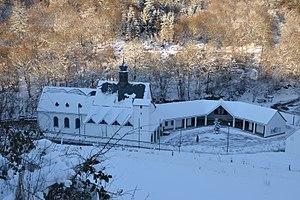
L'église Maria Martental est une église catholique de pèlerinage qui se trouve en Rhénanie-Palatinat à 1,5 kilomètres au sud de Leienkaul, dans la vallée de l'Endert, affluent de la Moselle. Le pèlerinage en ce lieu existe depuis plus de huit cents ans. Il est animé aujourd'hui par la congrégation des prêtres du Sacré-Cœur.